Monte Acero

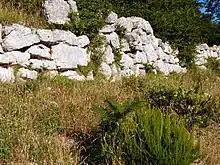
The megalithic walls.

The summit of the mountain is surrounded by roughly three kilometres of megalithic walls from the era of the Oscan Samnites (6th century B.C.) who constructed the so-called 'Monte Acero stronghold', a fortress that was used by the Samnites as an important lookout post.